Plava grobnica

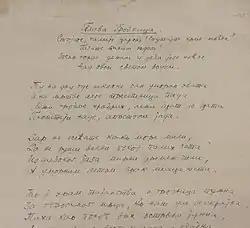
The original manuscript of "Plava grobnica", discovered in late 2014

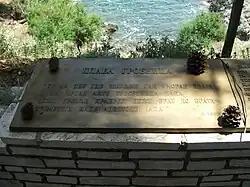
A memorial plaque commemorating the ode on the Vido island

Plava grobnica is an ode written by Serbian poet Milutin Bojić during World War I. It is dedicated to the soldiers that were buried in the sea near Vido island, Greece. In his unforgettable poem, Bojić expressed the tragic fate of Serbia, whose army had passed through Montenegro and Albania to the Greek islands of Corfu and Vido, where over 5,000 Serbian soldiers were buried at sea.